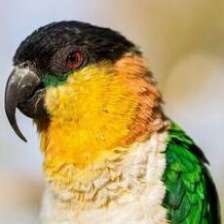
Species: BLACK HEADED CAIQUE
Scientific name: PIONITES MELANOCEPHALUS